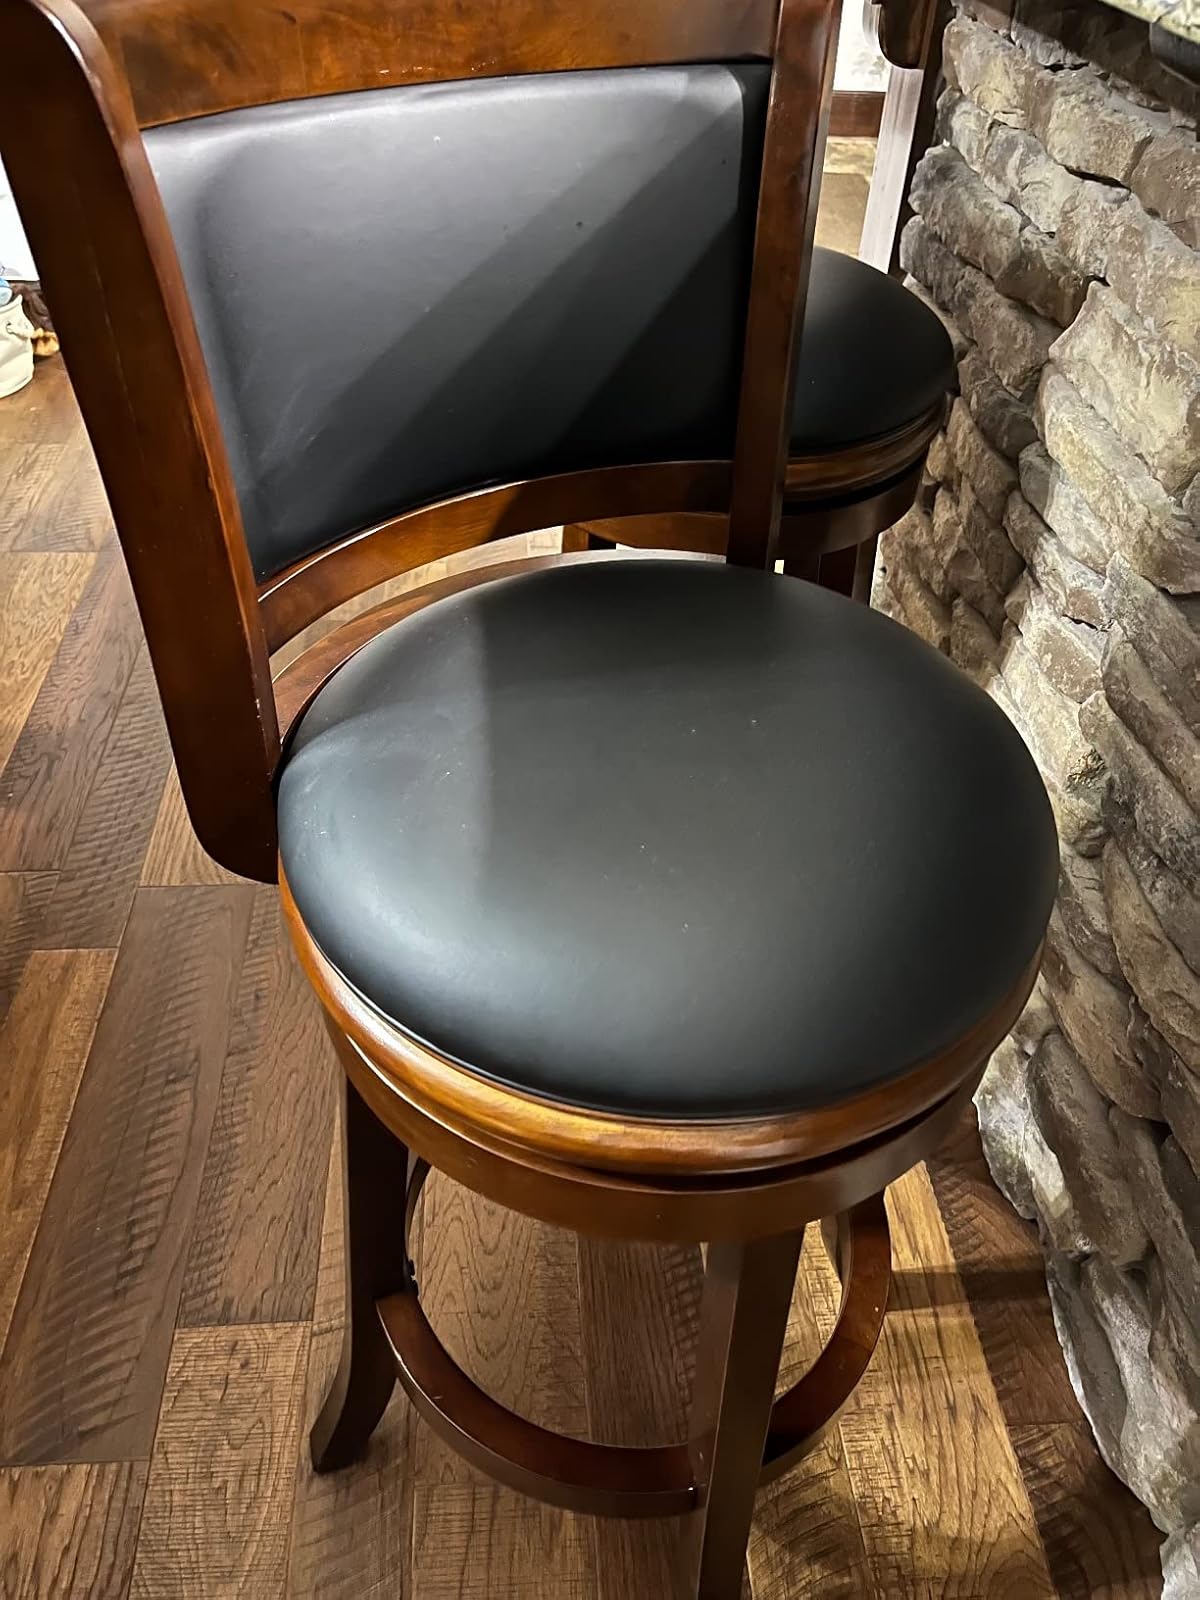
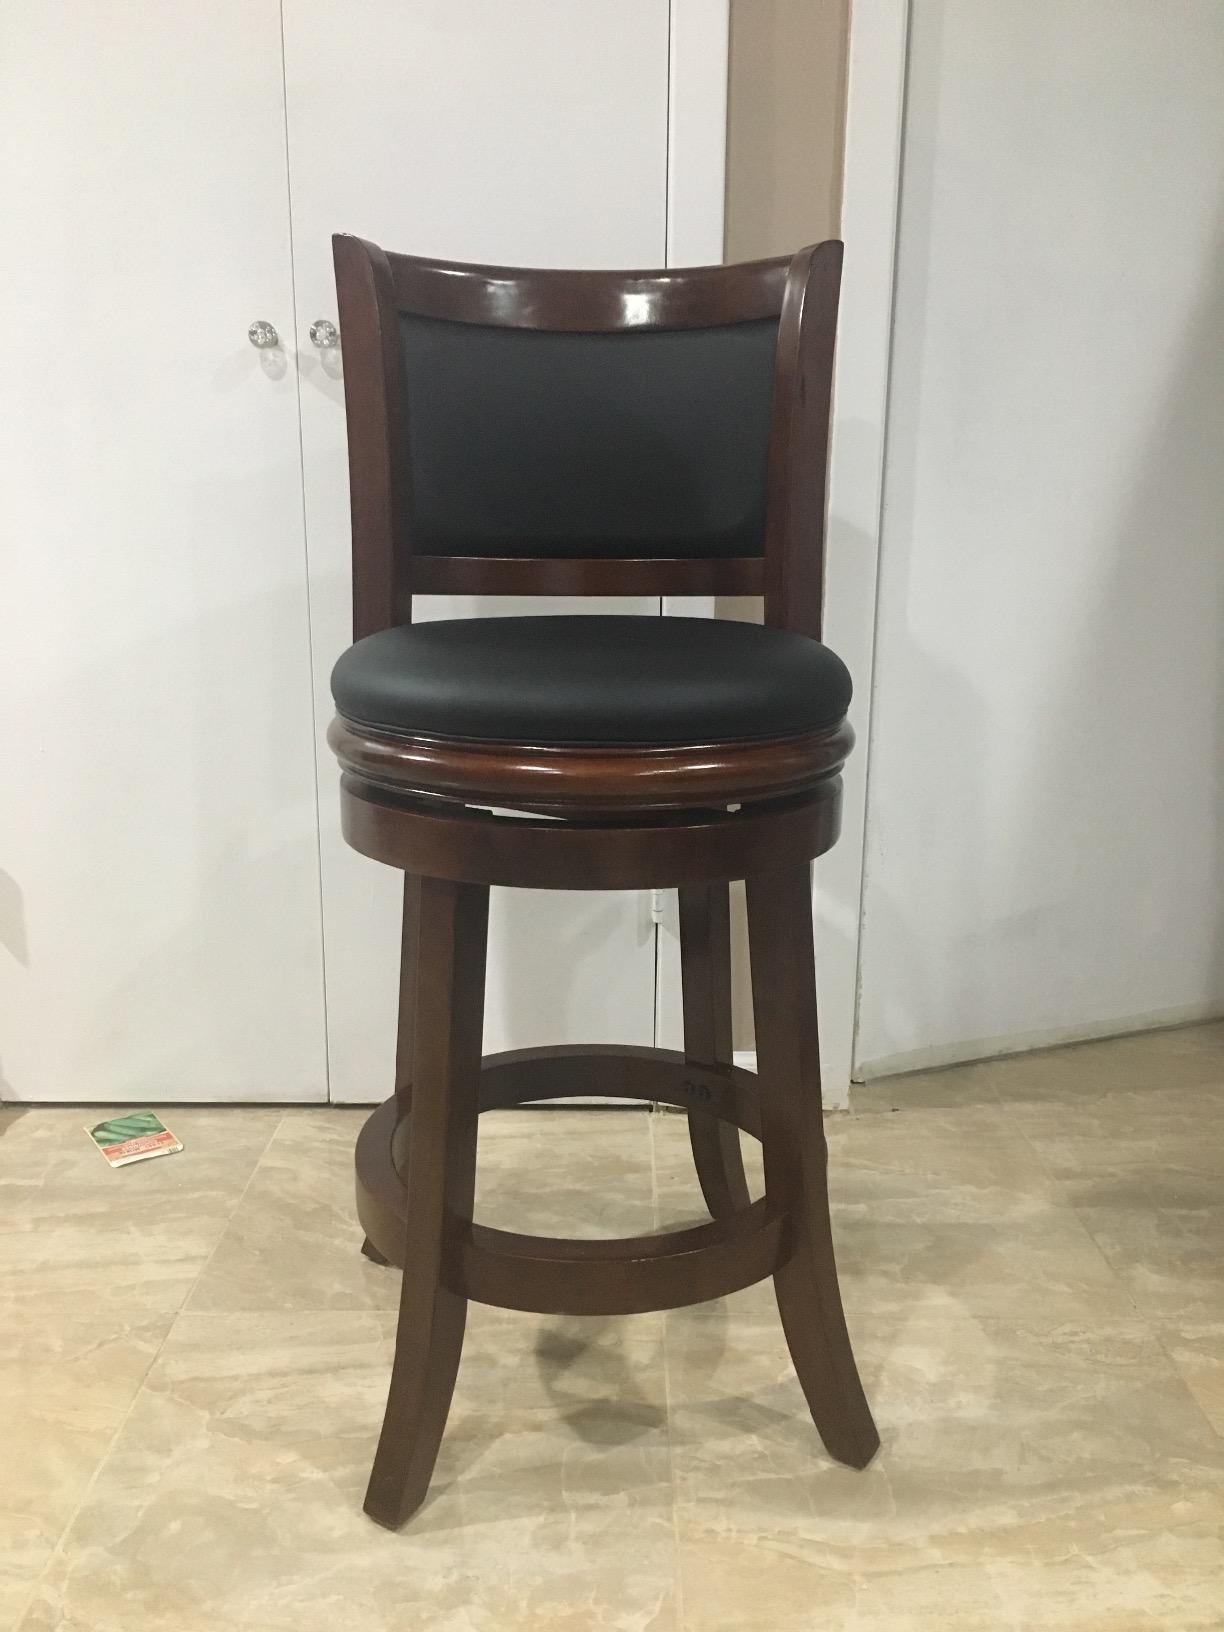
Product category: stool
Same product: no